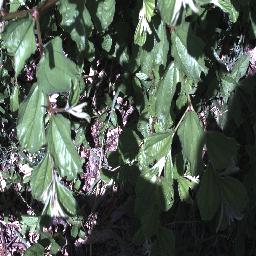
Label: chinee_apple